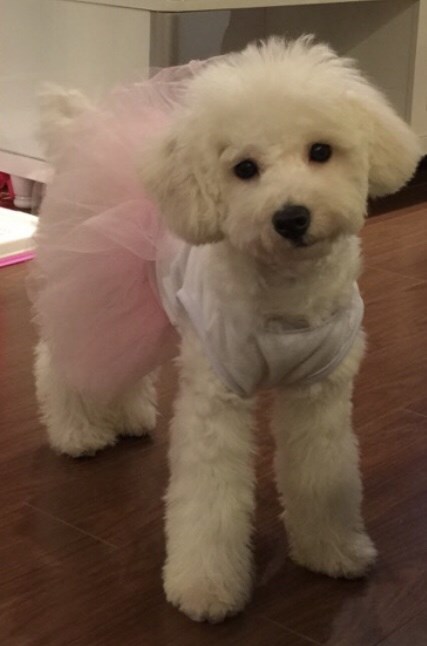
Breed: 7449-n000128-teddy